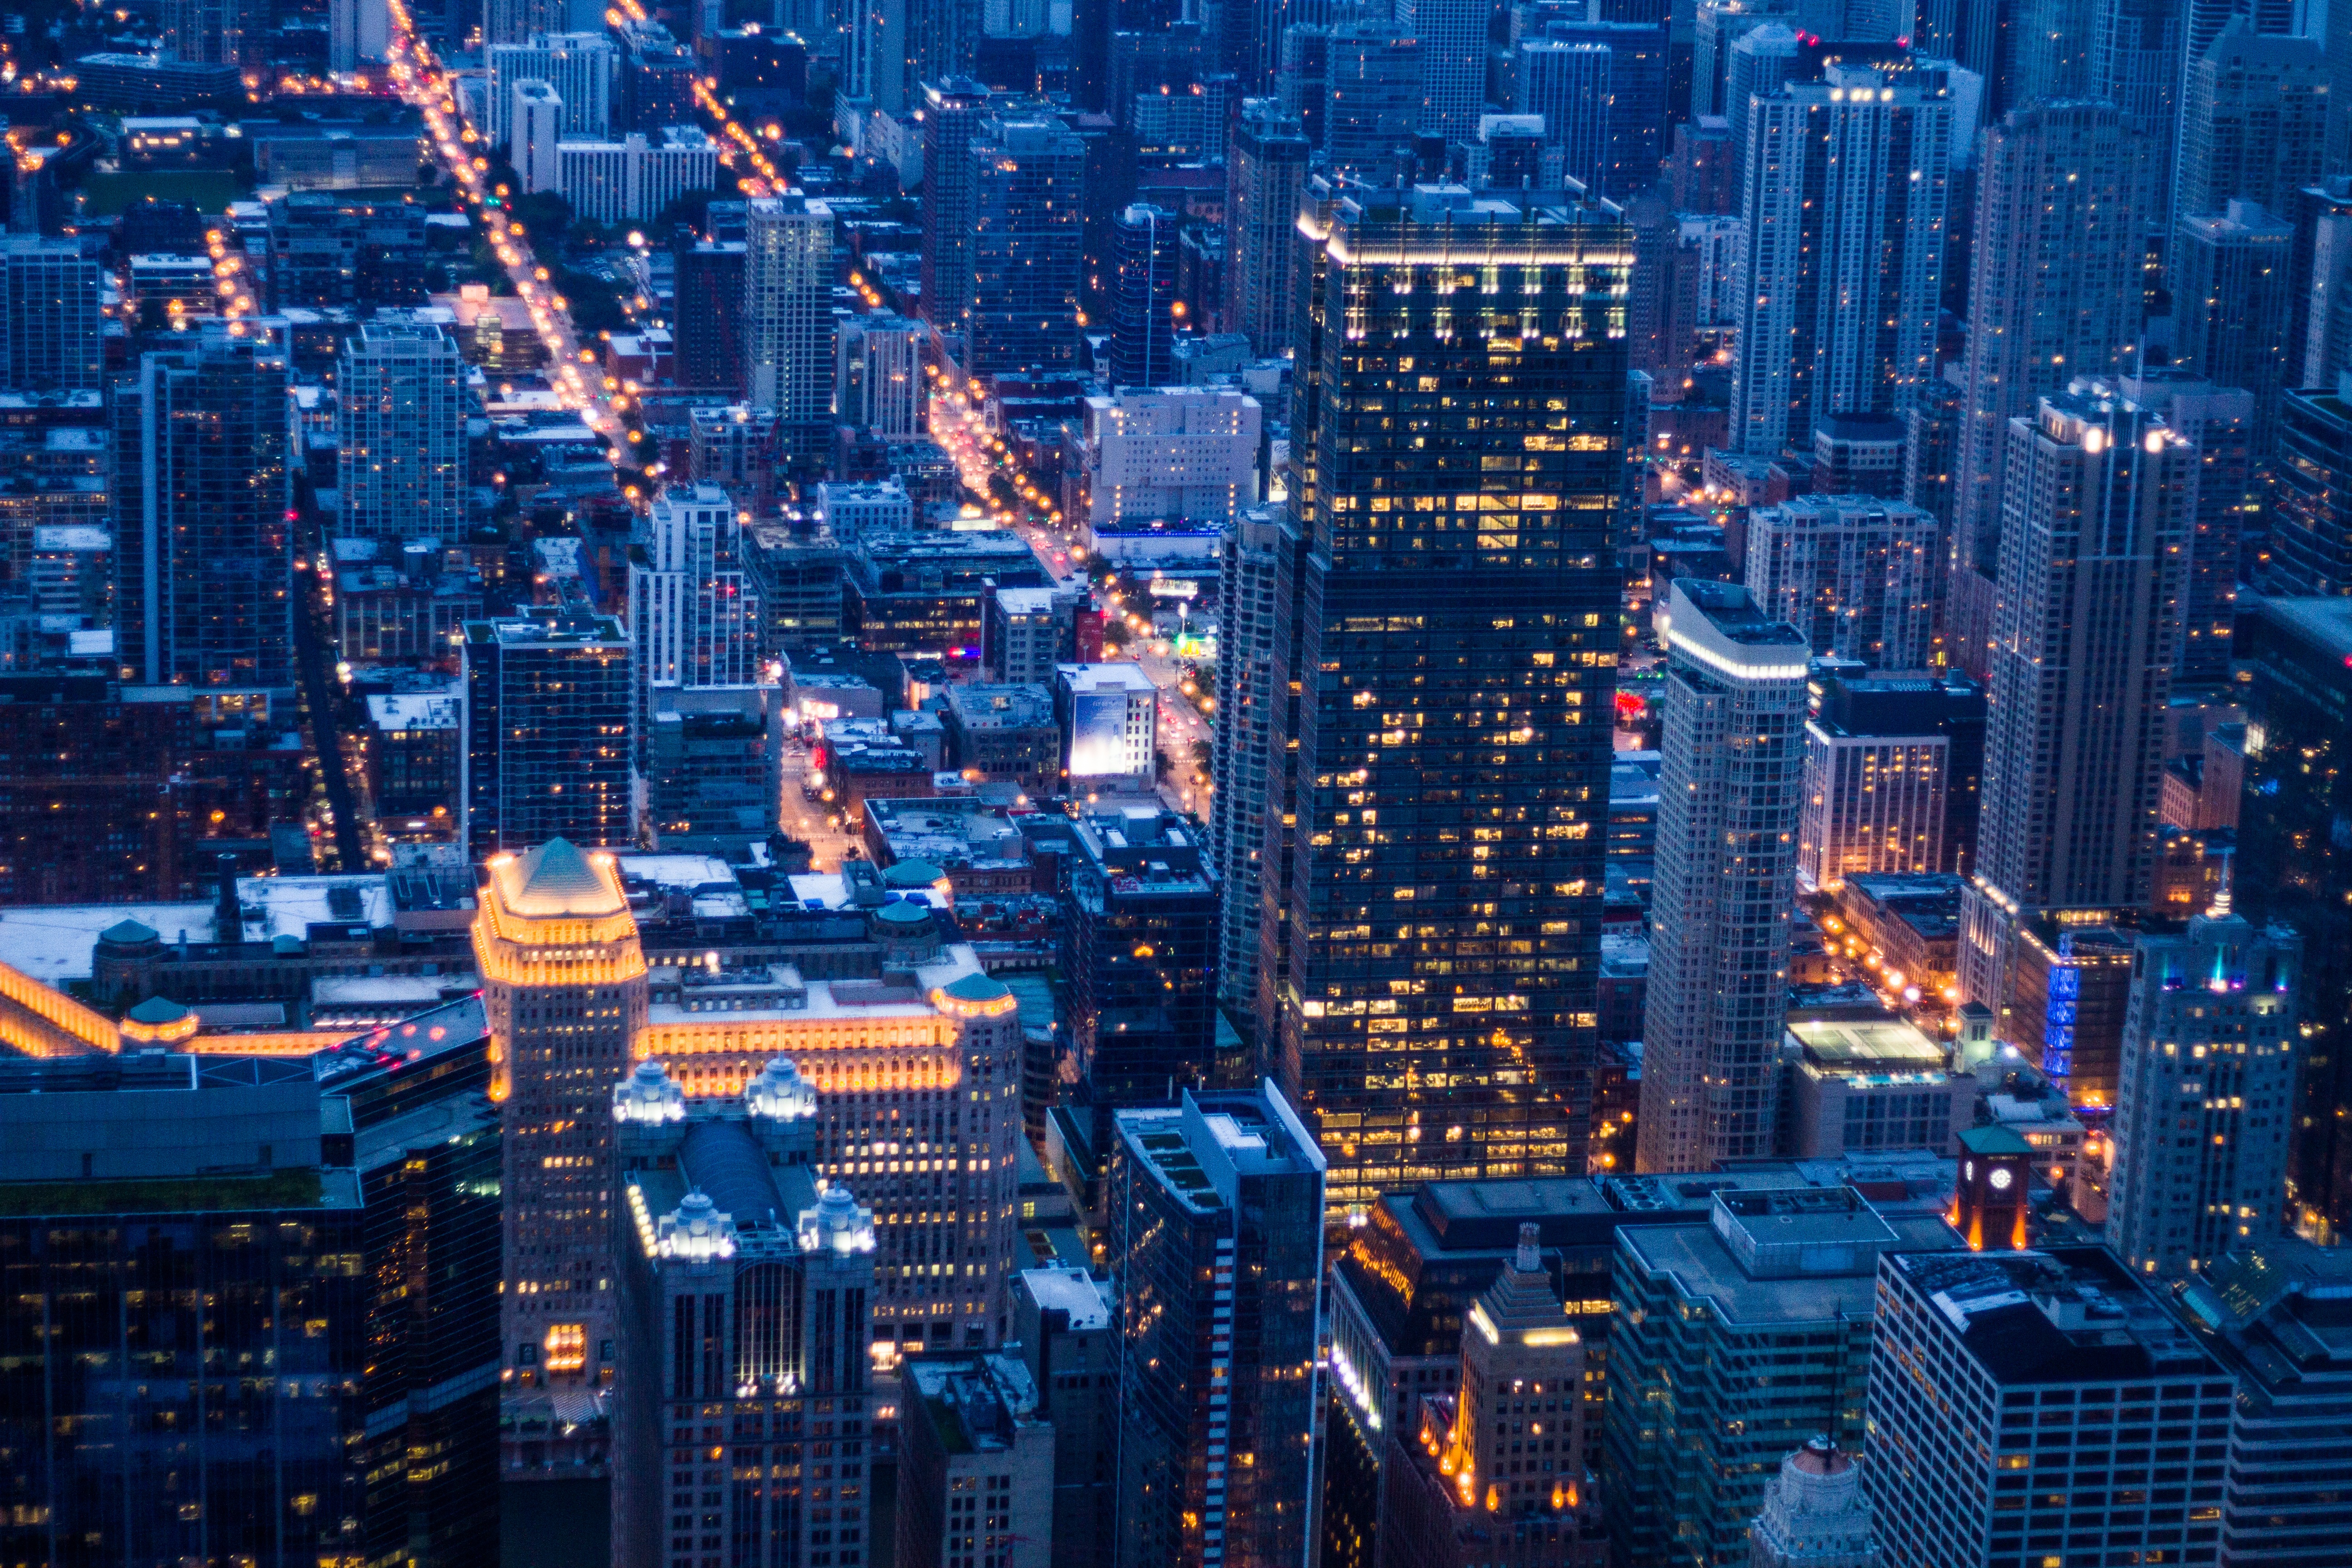
skyline, night, city, skyscraper, cityscape, downtown, dusk, evening, tower block, metropolis, aerial photography, urban area, geographical feature, human settlement, metropolitan area